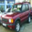
Label: automobile